Hambleden Mill

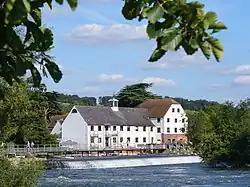
Hambleden Mill and Weir

Hambleden Mill is an historic watermill on the River Thames at Mill End, near the village of Hambleden in Buckinghamshire, England. It is linked by a footbridge to Hambleden Lock, which is on the Berkshire side of the river. It was Grade II listed in 1955 and has now been converted into flats. Alongside the mill is Hambleden Marina which occupies two islands. Along the river frontage to the south-east is the site of a Roman Villa.